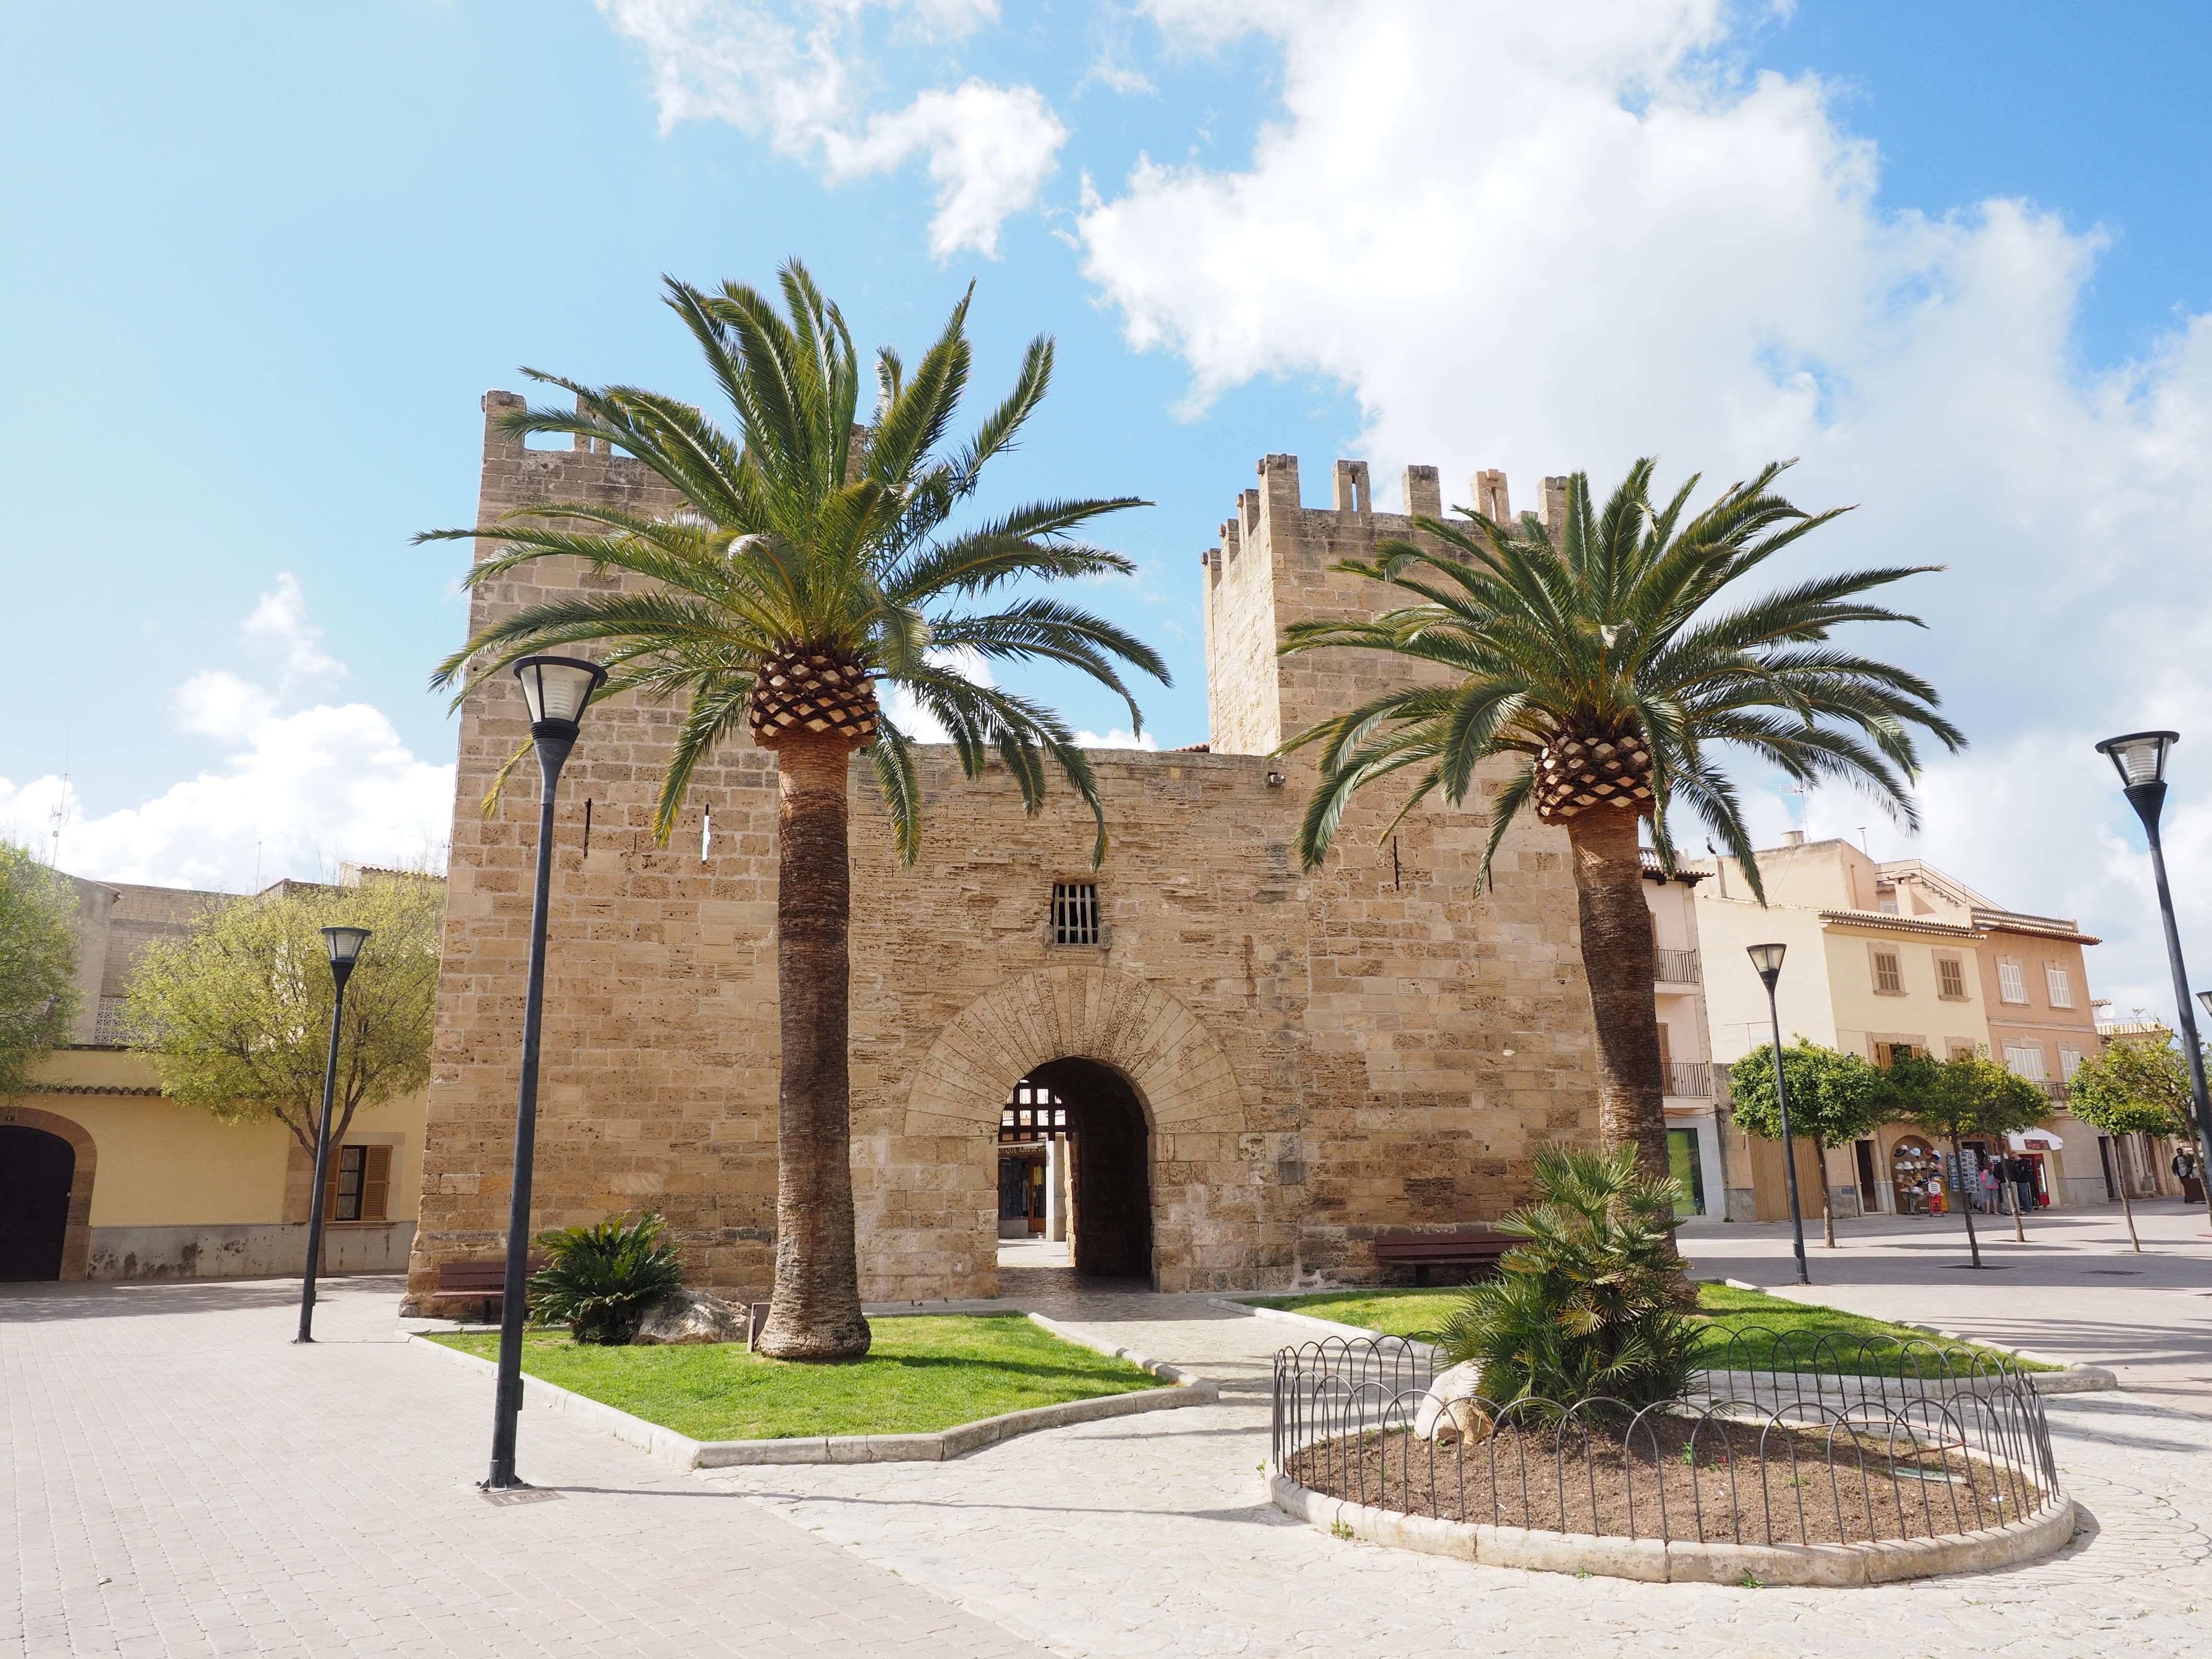
tree, villa, home, vacation, tower, plaza, property, goal, mallorca, estate, hacienda, real estate, city gate, city wall, defensive tower, porta del moll, porta de xara, alc dia, arecales, palm family